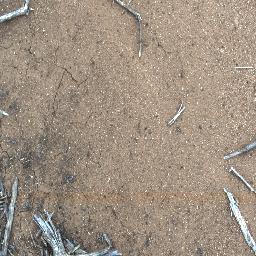
Label: negative